Hindrek Kesler

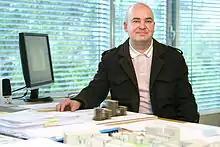
Hindrek Kesler in 2008

Kesler was born in Kiviõli. He graduated from the State Art Institute of the Estonian SSR in 1981.